History of the Highlanders (rugby union)

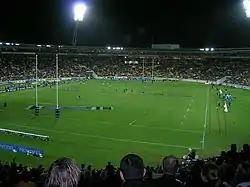
The Highlanders playing the Hurricanes at Wellington in 2005; their first win over them at that venue.

The Highlanders again opened their season with a victory at Carisbrook; this time a 23–8 victory over the Blues. After losing to the Cats in Johannesburg and the Sharks in Durban, they returned to Carisbrook with a one-point victory over the Stormers. Their 39–20 defeat of the Waratahs at Carisbrook on 7 April was the first defeat of New South Wales by an Otago-based side since the Otago provincial team defeated New South Wales 5–0 in 1901. They narrowly lost to the Hurricanes in Napier 35–33 before defeating the Brumbies at Carisbrook on 20 April. After a loss to Queensland they finished their season with a 26–21 defeat of the defending champion Crusaders at Carisbrook. Although the Highlanders went undefeated at home for a second consecutive season, the Highlanders finished fifth with six wins that season.